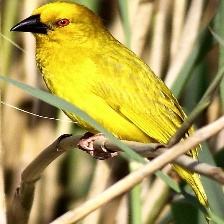
Species: EASTERN GOLDEN WEAVER
Scientific name: PLOCEUS SUBAUREUS